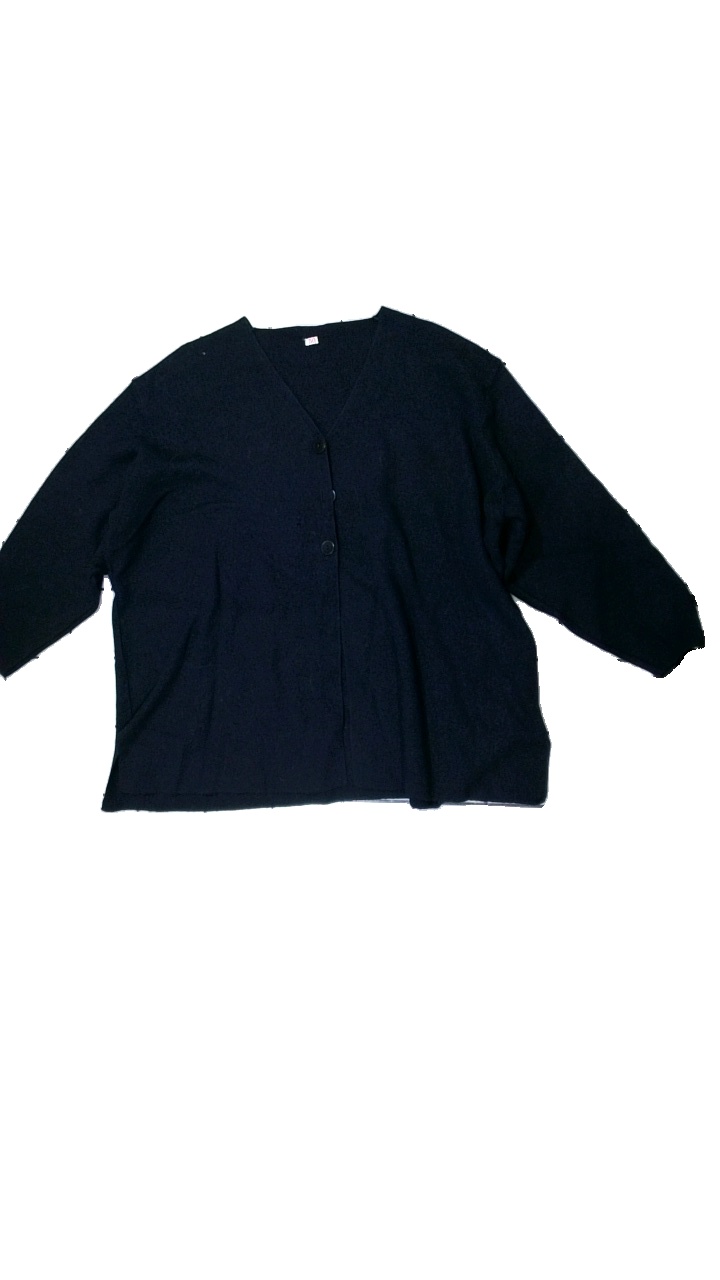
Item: Cardigan (Ladies)
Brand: Missing
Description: blue cardigan
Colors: Blue
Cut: Regular
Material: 64% Acryl 36% Wool
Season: All
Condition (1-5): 3
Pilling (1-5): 3
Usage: Export
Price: <50